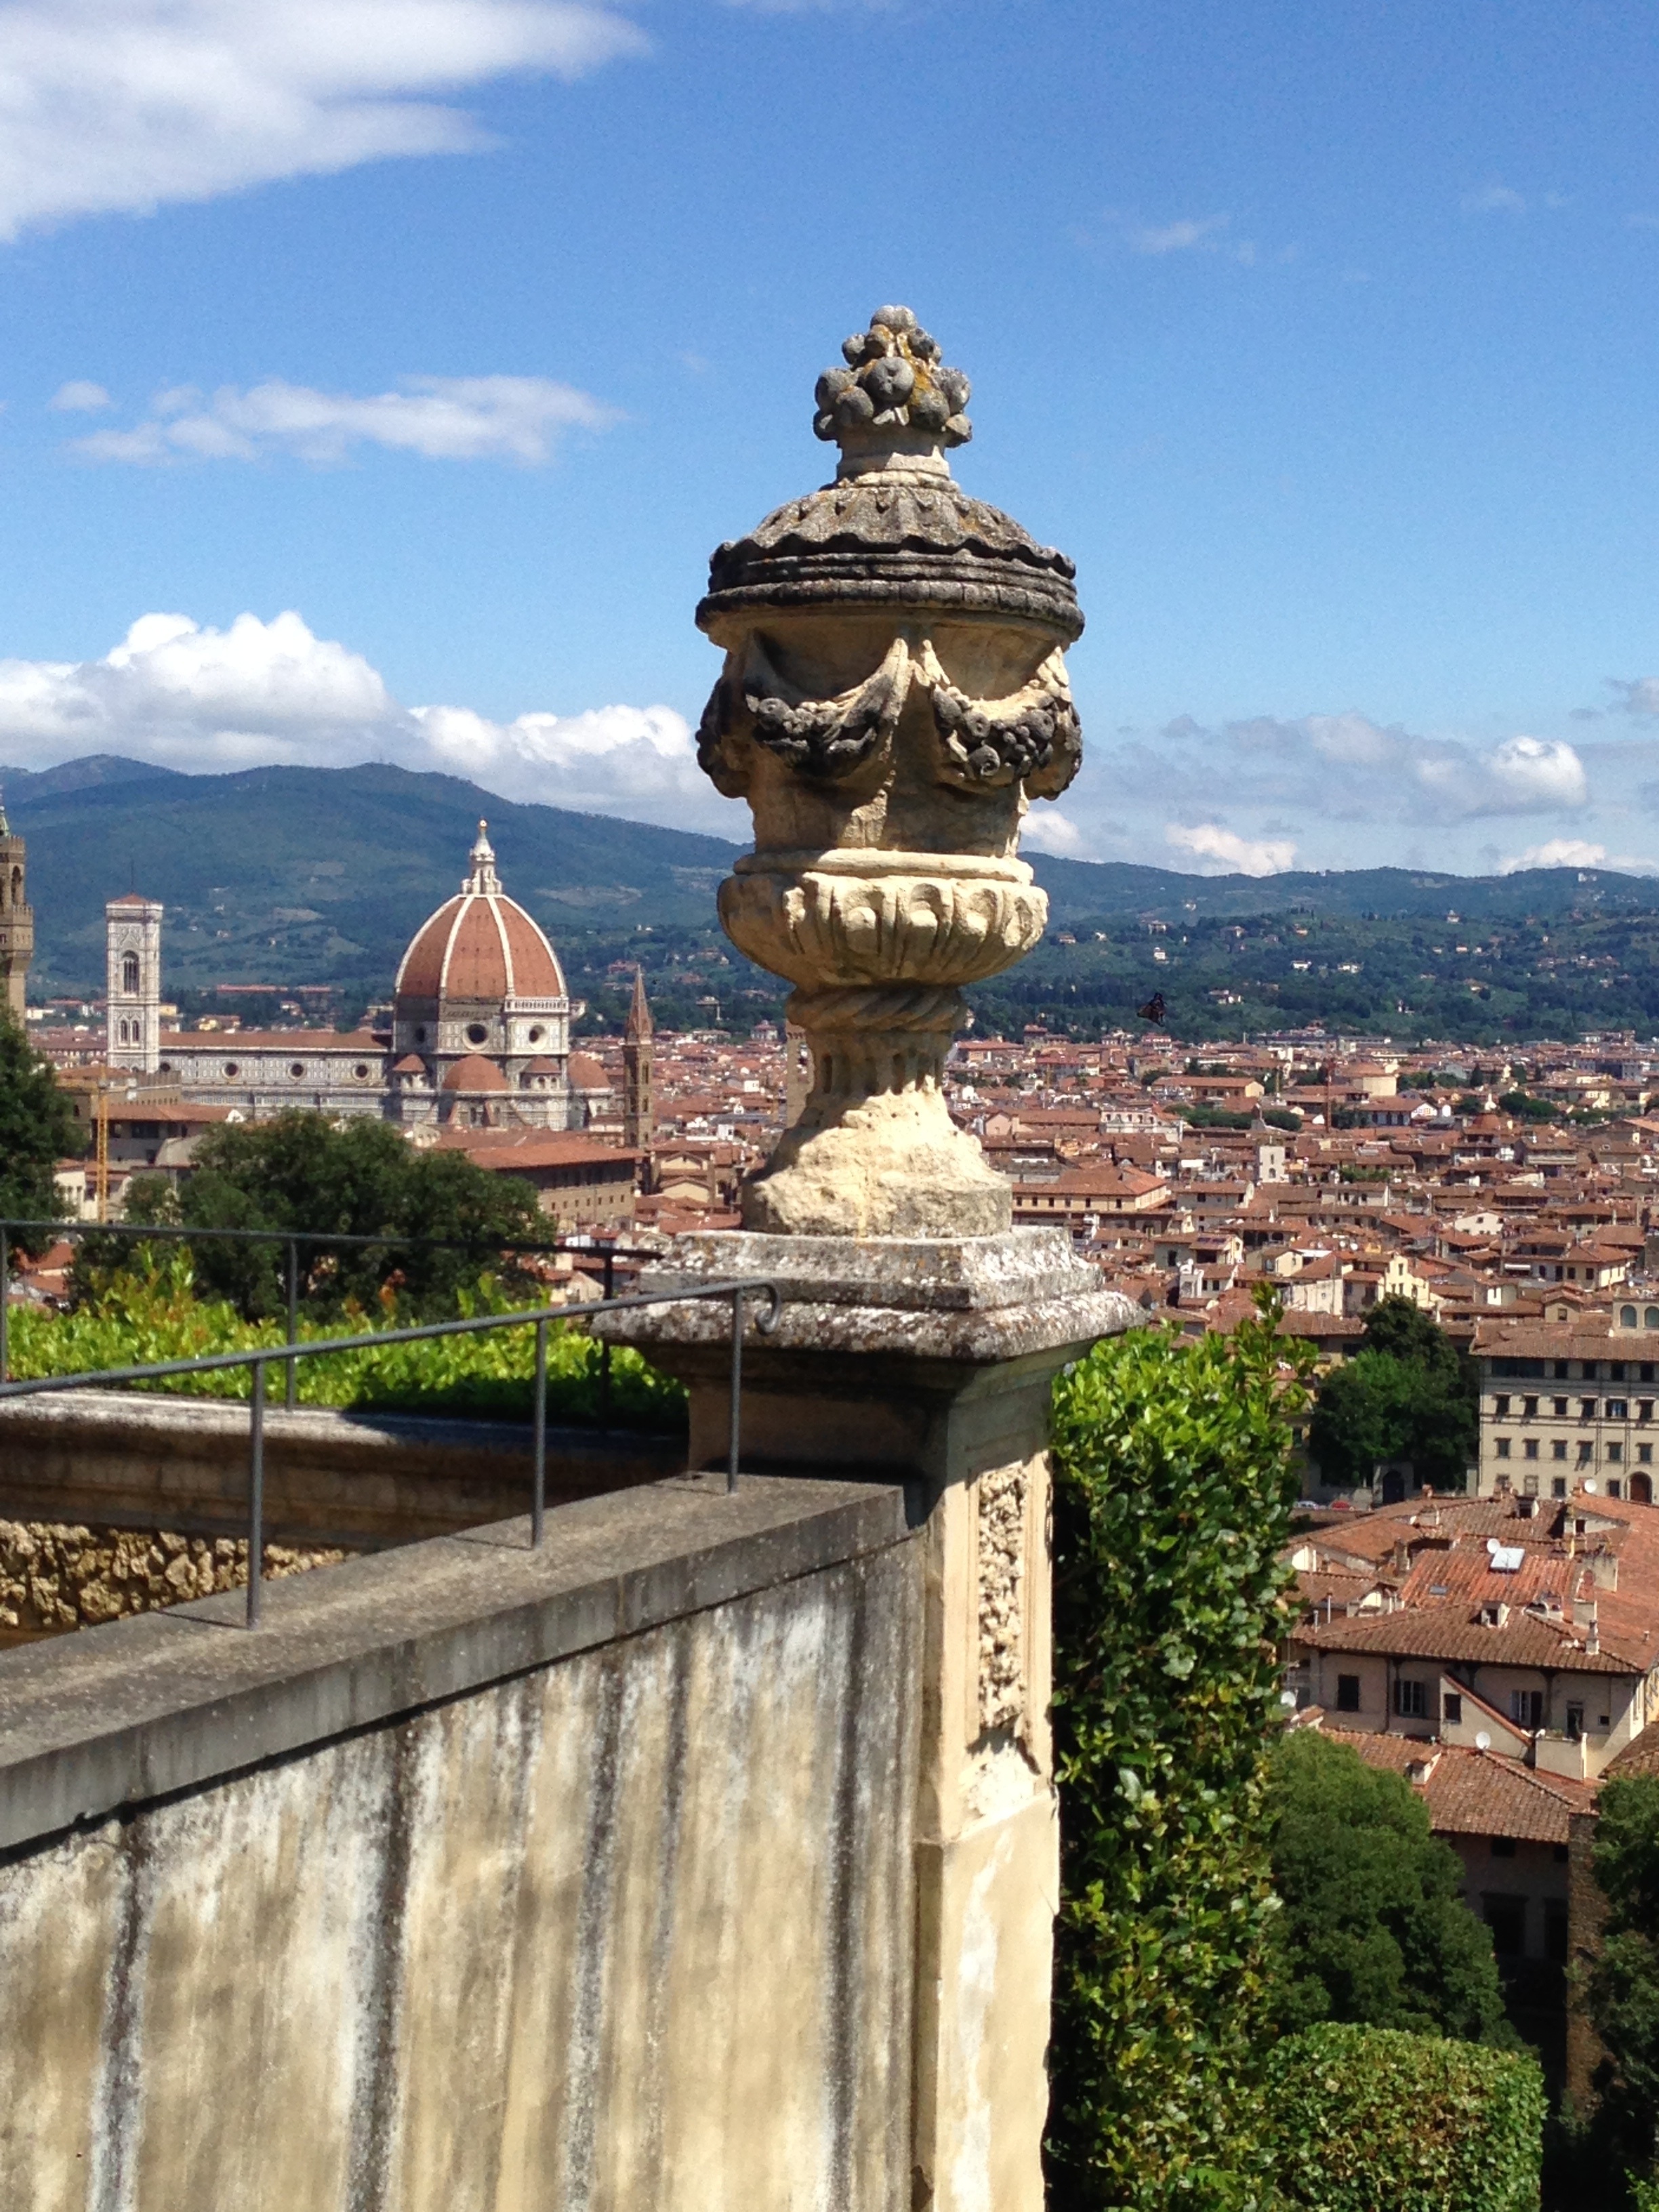
landscape, town, palace, monument, travel, statue, tower, landmark, tuscany, tourism, place of worship, art, temple, monastery, florence, duomo, article, ancient history